2009 Cataño oil refinery fire

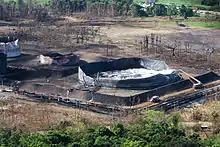
View of the damage caused to the vegetation and some of the tanks after the fire.

On October 30, 2009, the director of the FBI in Puerto Rico, Luis Fraticelli, said that more than 240 investigators analyzed the explosion and did not find evidence it was intentional. Authorities continued to investigate whether negligence was involved. The next month, officials from the U.S. Chemical Safety and Hazard Investigation Board announced that a malfunctioning tank fuel gauge led to the explosion. The faulty equipment prevented workers from noticing that one of the tanks was overflowing before the fuel vapors ignited after coming into contact with electrical equipment.